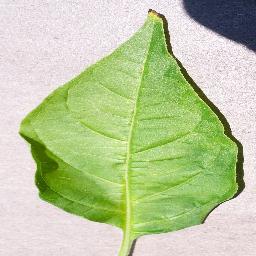
Label: Pepper,_bell___healthy